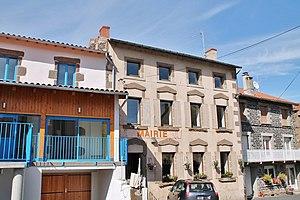
la Mairie
Saint-Jean-de-Nay est une commune française située dans le département de la Haute-Loire en région Auvergne-Rhône-Alpes.